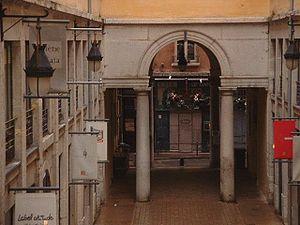
Les traboules sont des passages piétons à travers des cours d'immeuble qui permettent de se rendre d'une rue à une autre dans certaines villes françaises. Les plus connues sont à Lyon. Mais elles se trouvent aussi à Villefranche-sur-Saône, Mâcon, Chambéry, Saint-Étienne, Louhans, Chalon-sur-Saône, Grenoble, Schiltigheim, Vienne, Tournus ou encore Lavoûte-Chilhac.